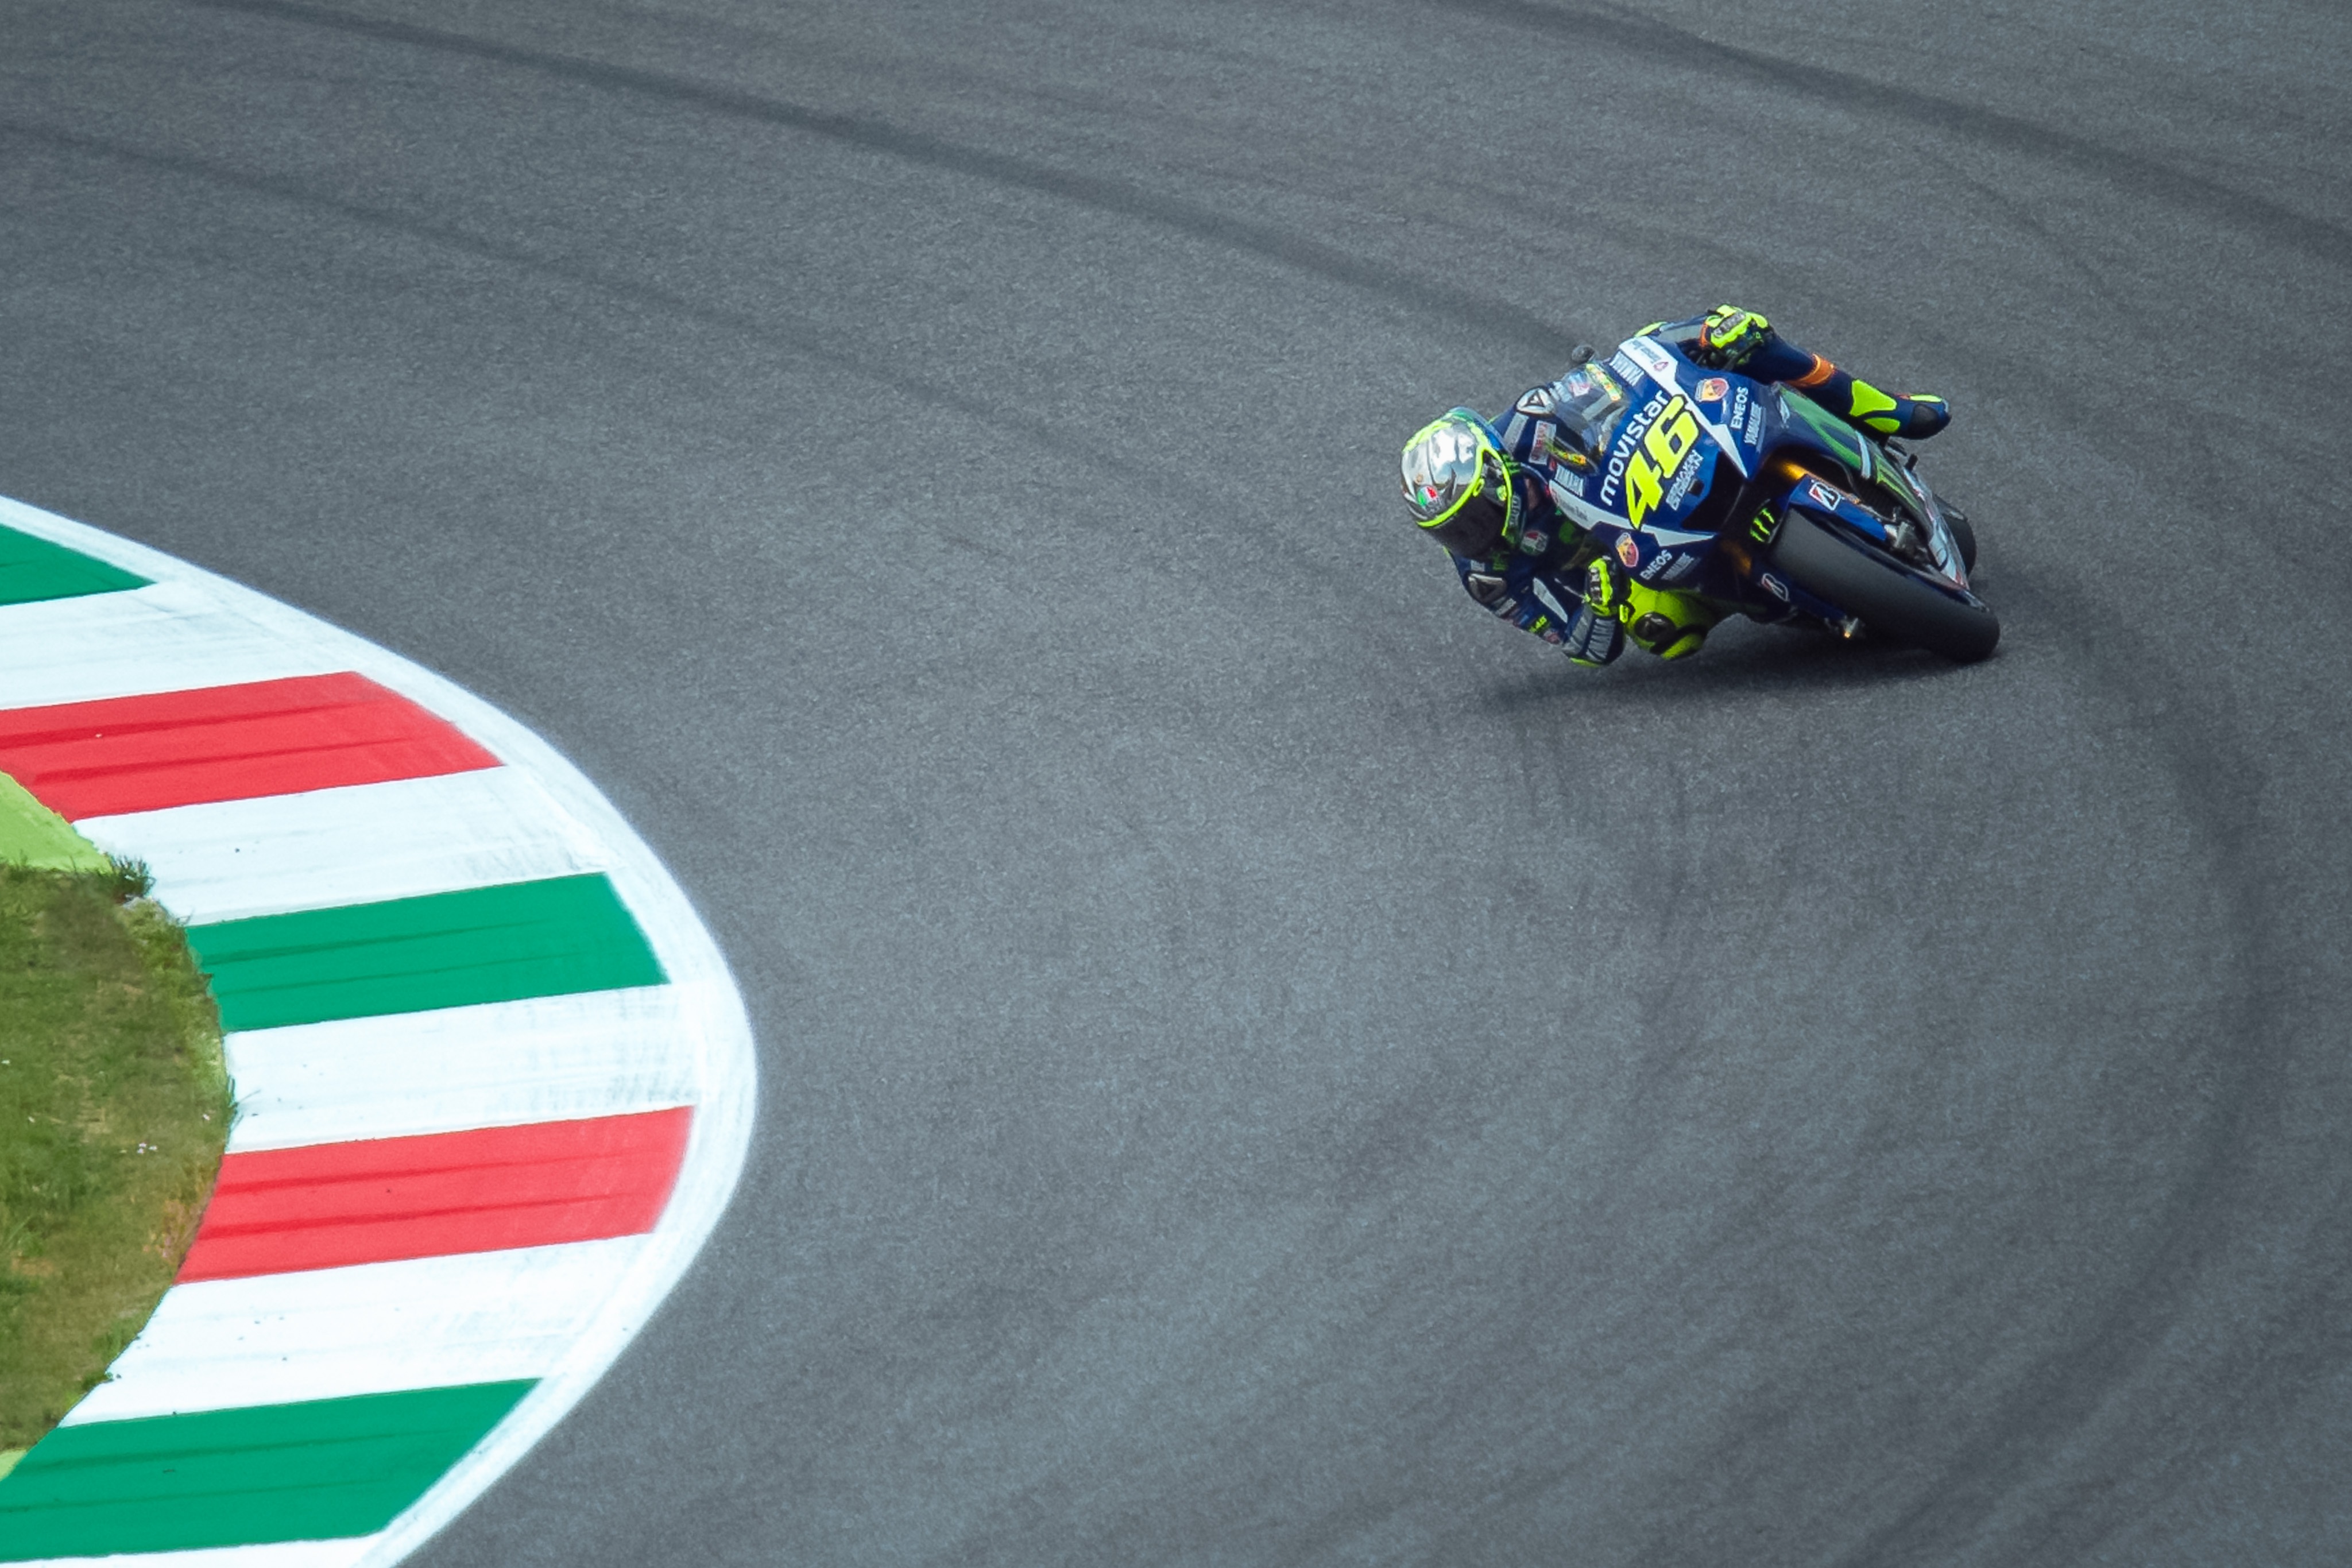
round, vehicle, motorcycle, race, sports, racing, race track, motorsport, sample, motogp, motosport, valentino, mugello, road racing, grand prix motorcycle racing